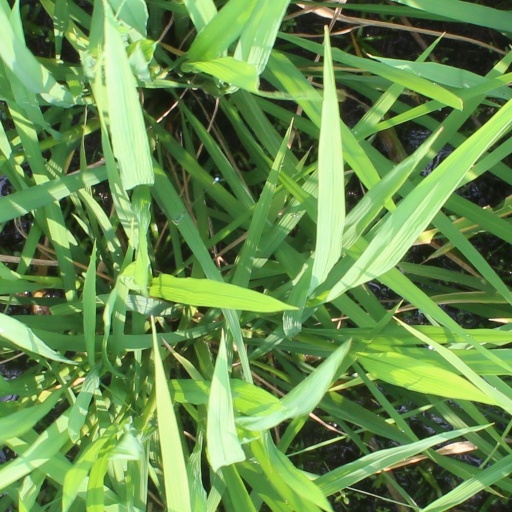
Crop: rice